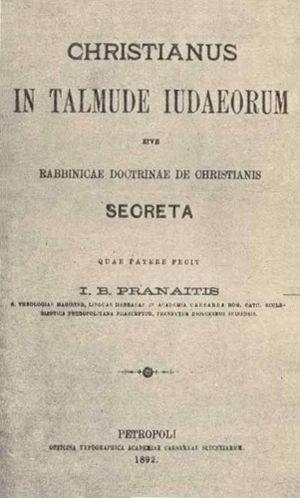
Justinas Bonaventüra Pronaitis ou Justin Bonaventure Pranaitis est un prêtre séculier catholique lituanien, qui fut professeur d'hébreu à l'académie impériale de théologie de Saint-Pétersbourg, puis défroqué. Il fut également l'un des promoteurs de l'antijudaïsme à la fin du XIXᵉ siècle.
Le Talmud démasqué — Les Enseignements rabbiniques secrets concernant les chrétiens est un faux. Il fut rédigé en latin à la fin du XIXᵉ siècle par le prêtre catholique lituanien Justin Bonaventure Pranaitis dans un but de polémique et de promotion de l’antisémitisme.